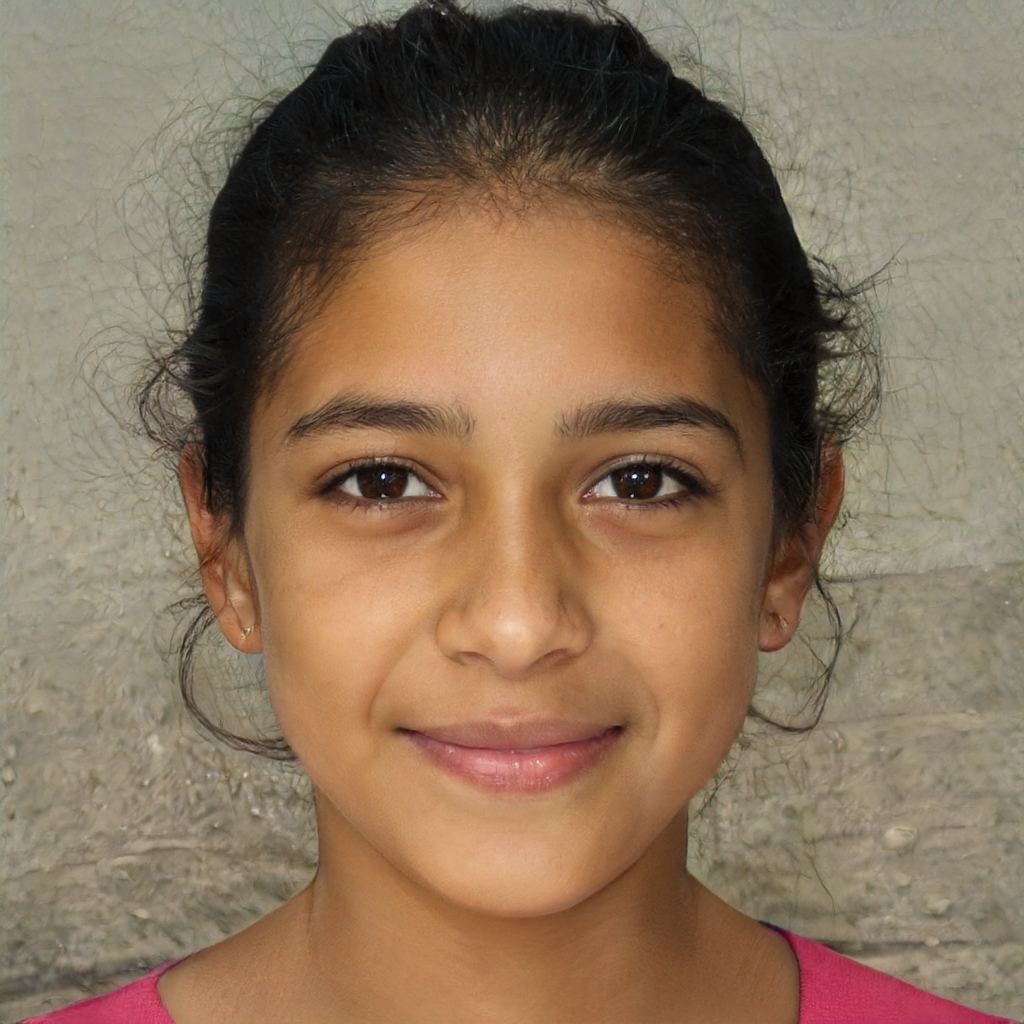
Gender: Female